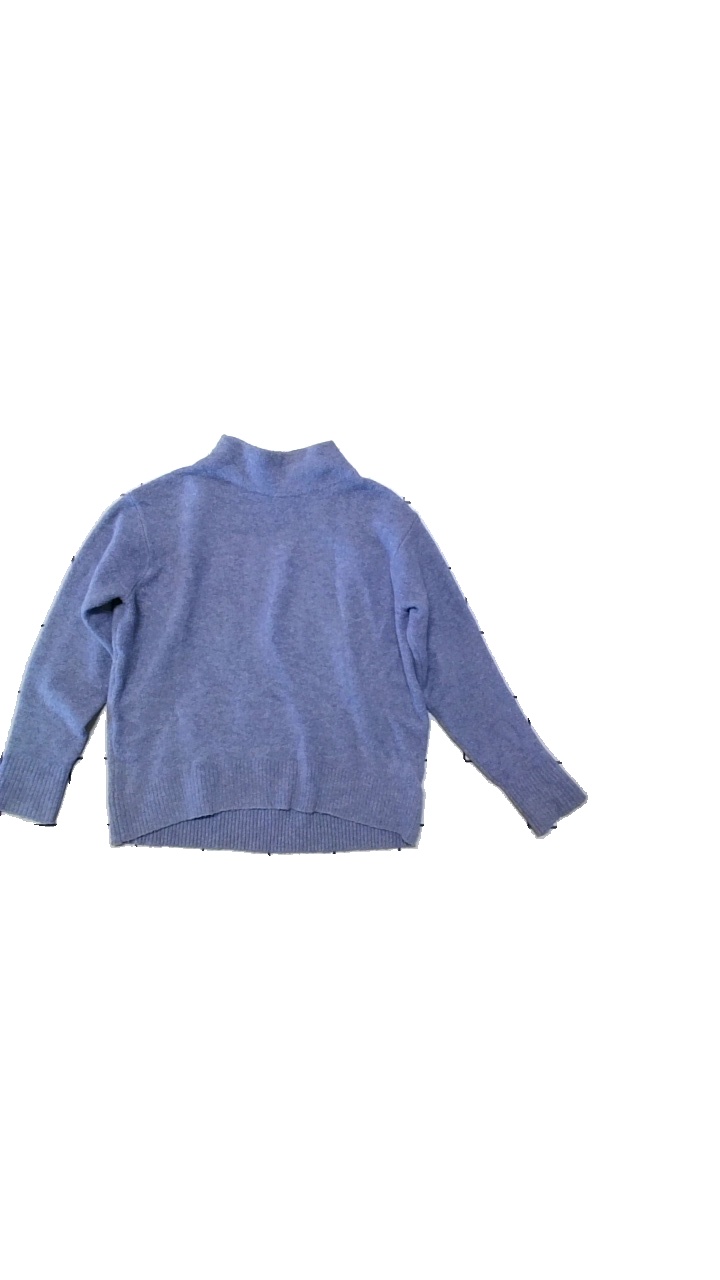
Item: Trousers (Ladies)
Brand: Uniqlo
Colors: Blue
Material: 60% acrylic, 30% polyamide, 8% wool, 2% elastane
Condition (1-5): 3
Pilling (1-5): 3
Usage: Reuse
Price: <50